Imagination! (Epcot)

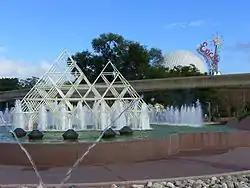
Jumping fountains near the "Imagination!" building with Spaceship Earth in the background.

Following the death of Michael Jackson on June 25, 2009, Disney officials mulled over the possible return of "Captain EO". In February 2010, the film, now retitled "Captain EO Tribute", returned to Disneyland. On July 2, 2010, "Captain EO" returned to the Imagination! pavilion for a limited run, replacing "Honey, I Shrunk the Audience".